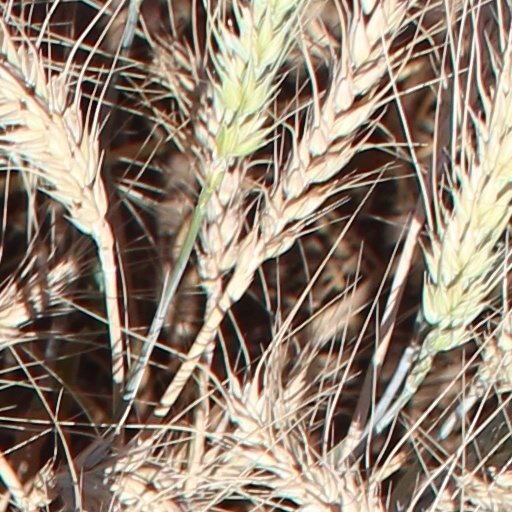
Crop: wheat